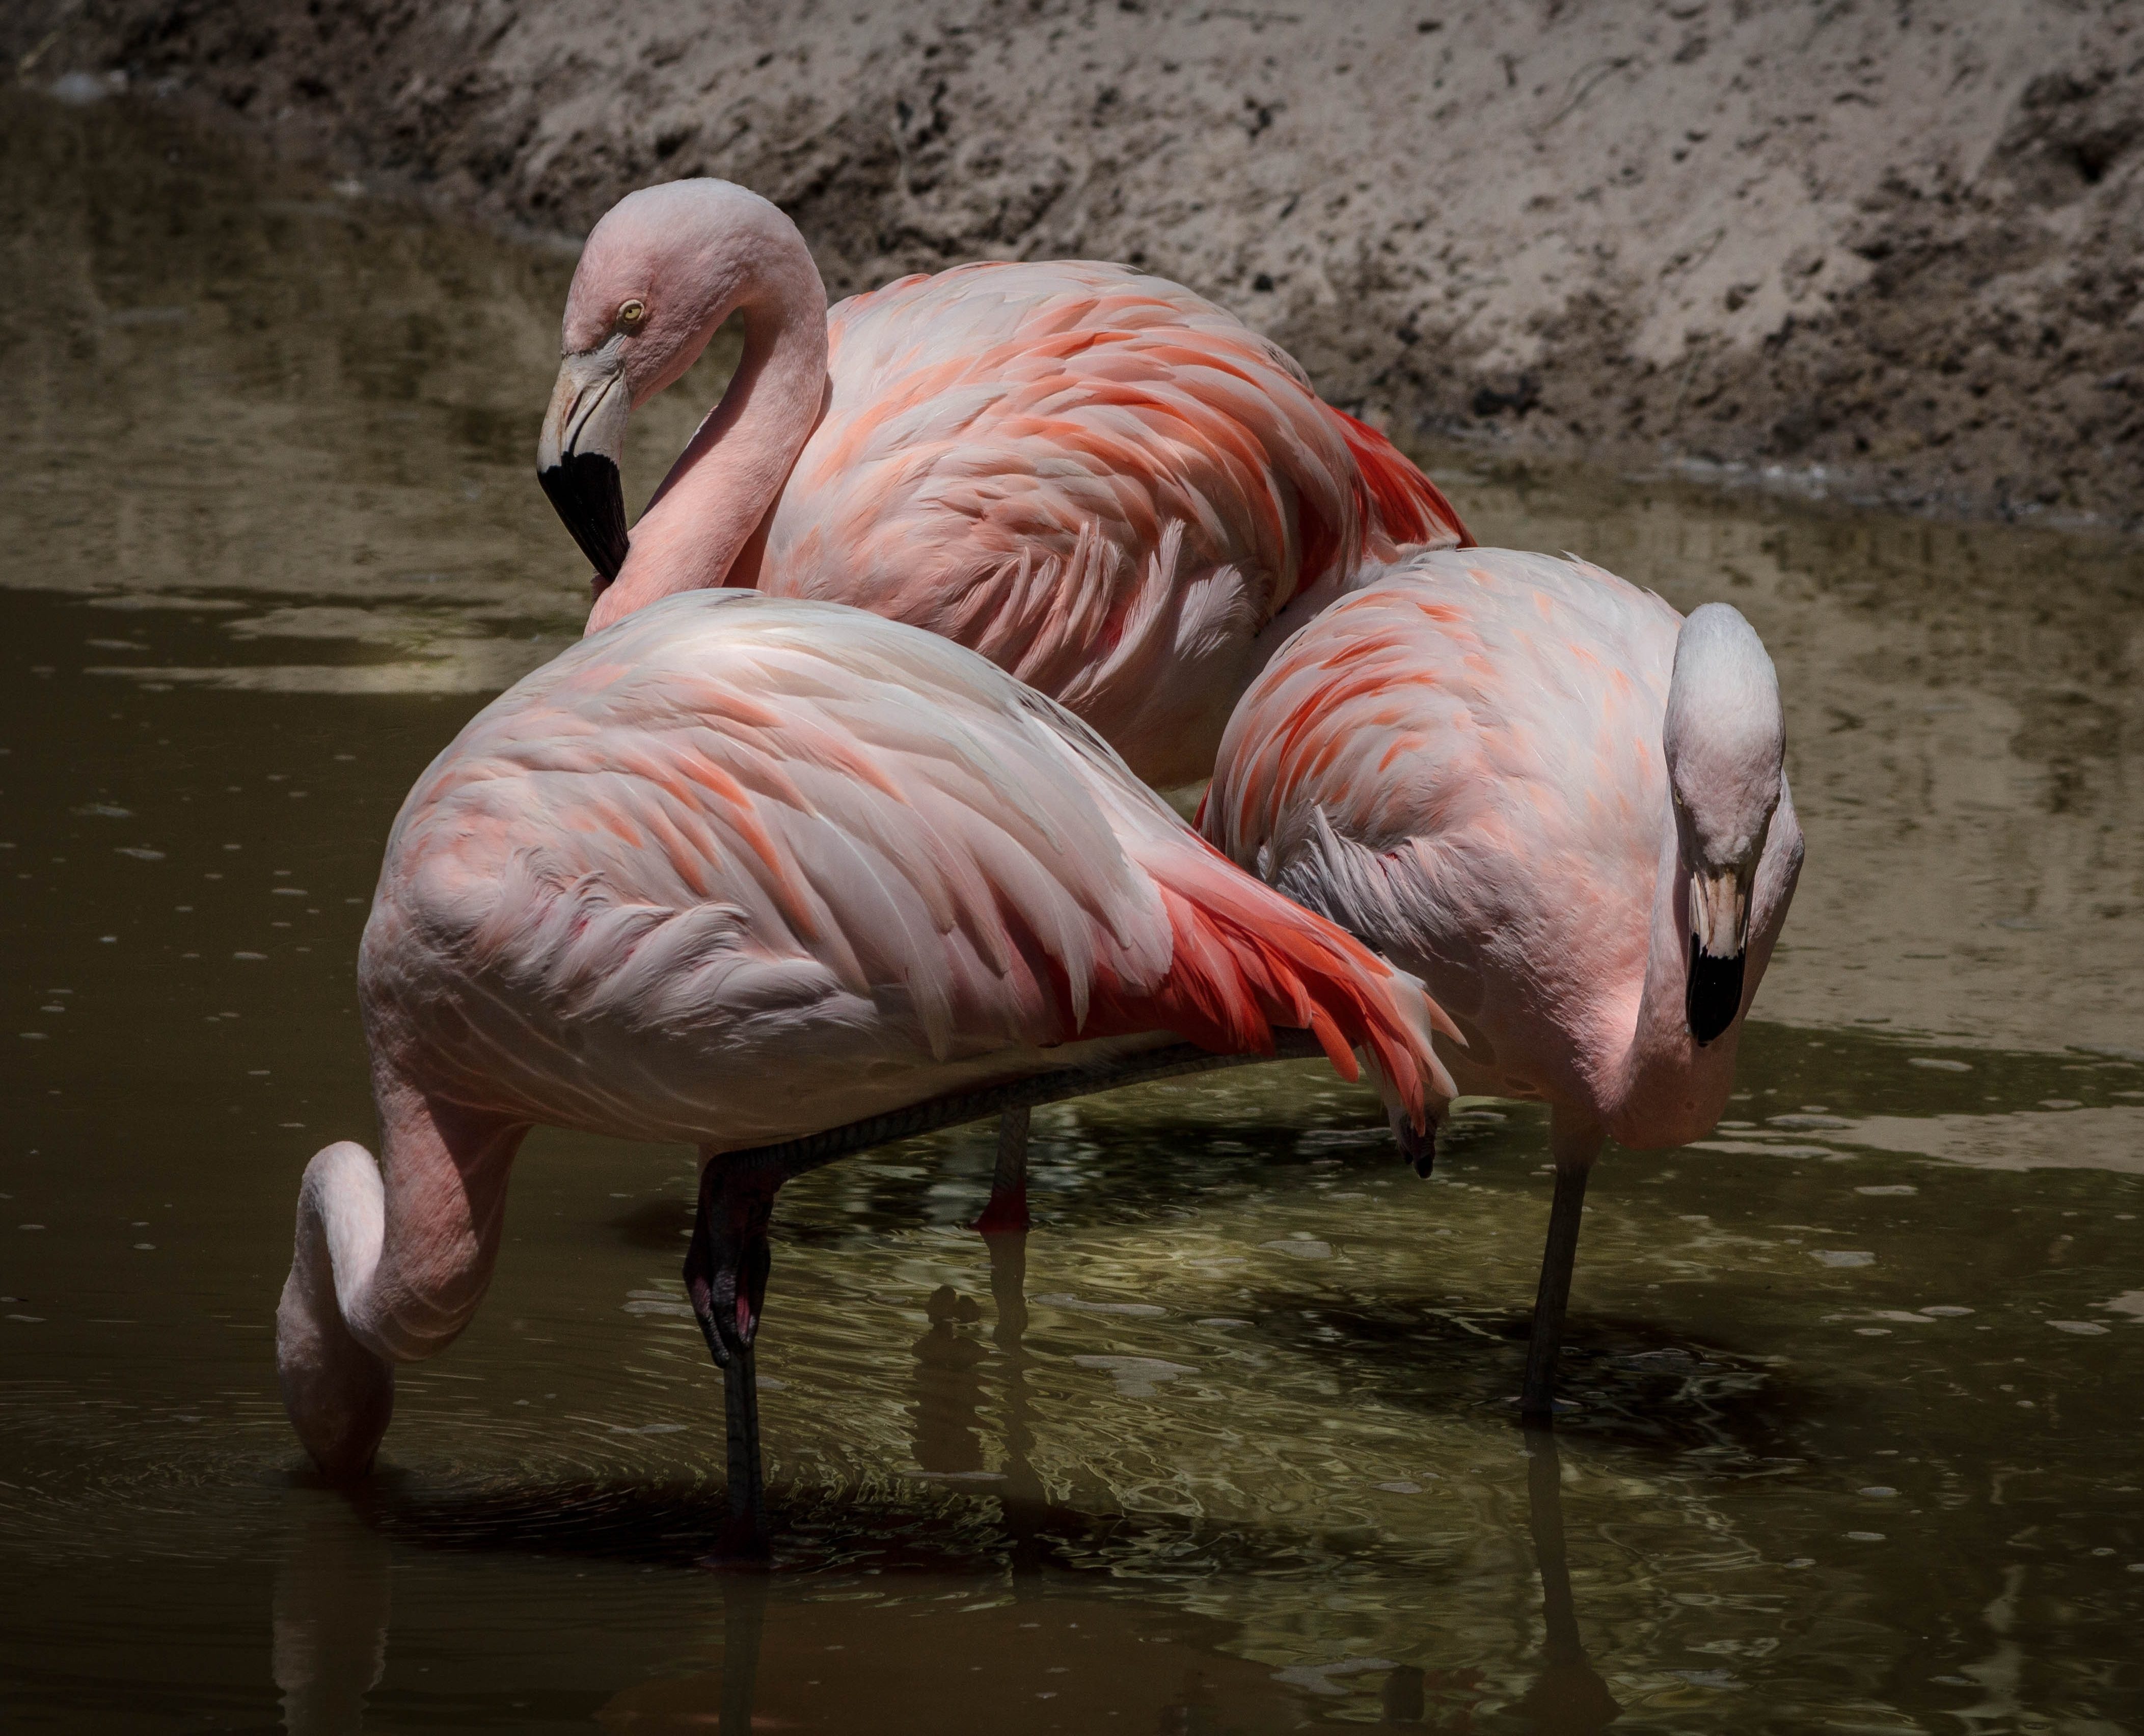
water, bird, wildlife, zoo, beak, fauna, flamingo, animals, vertebrate, water bird, flamingos, animal photography